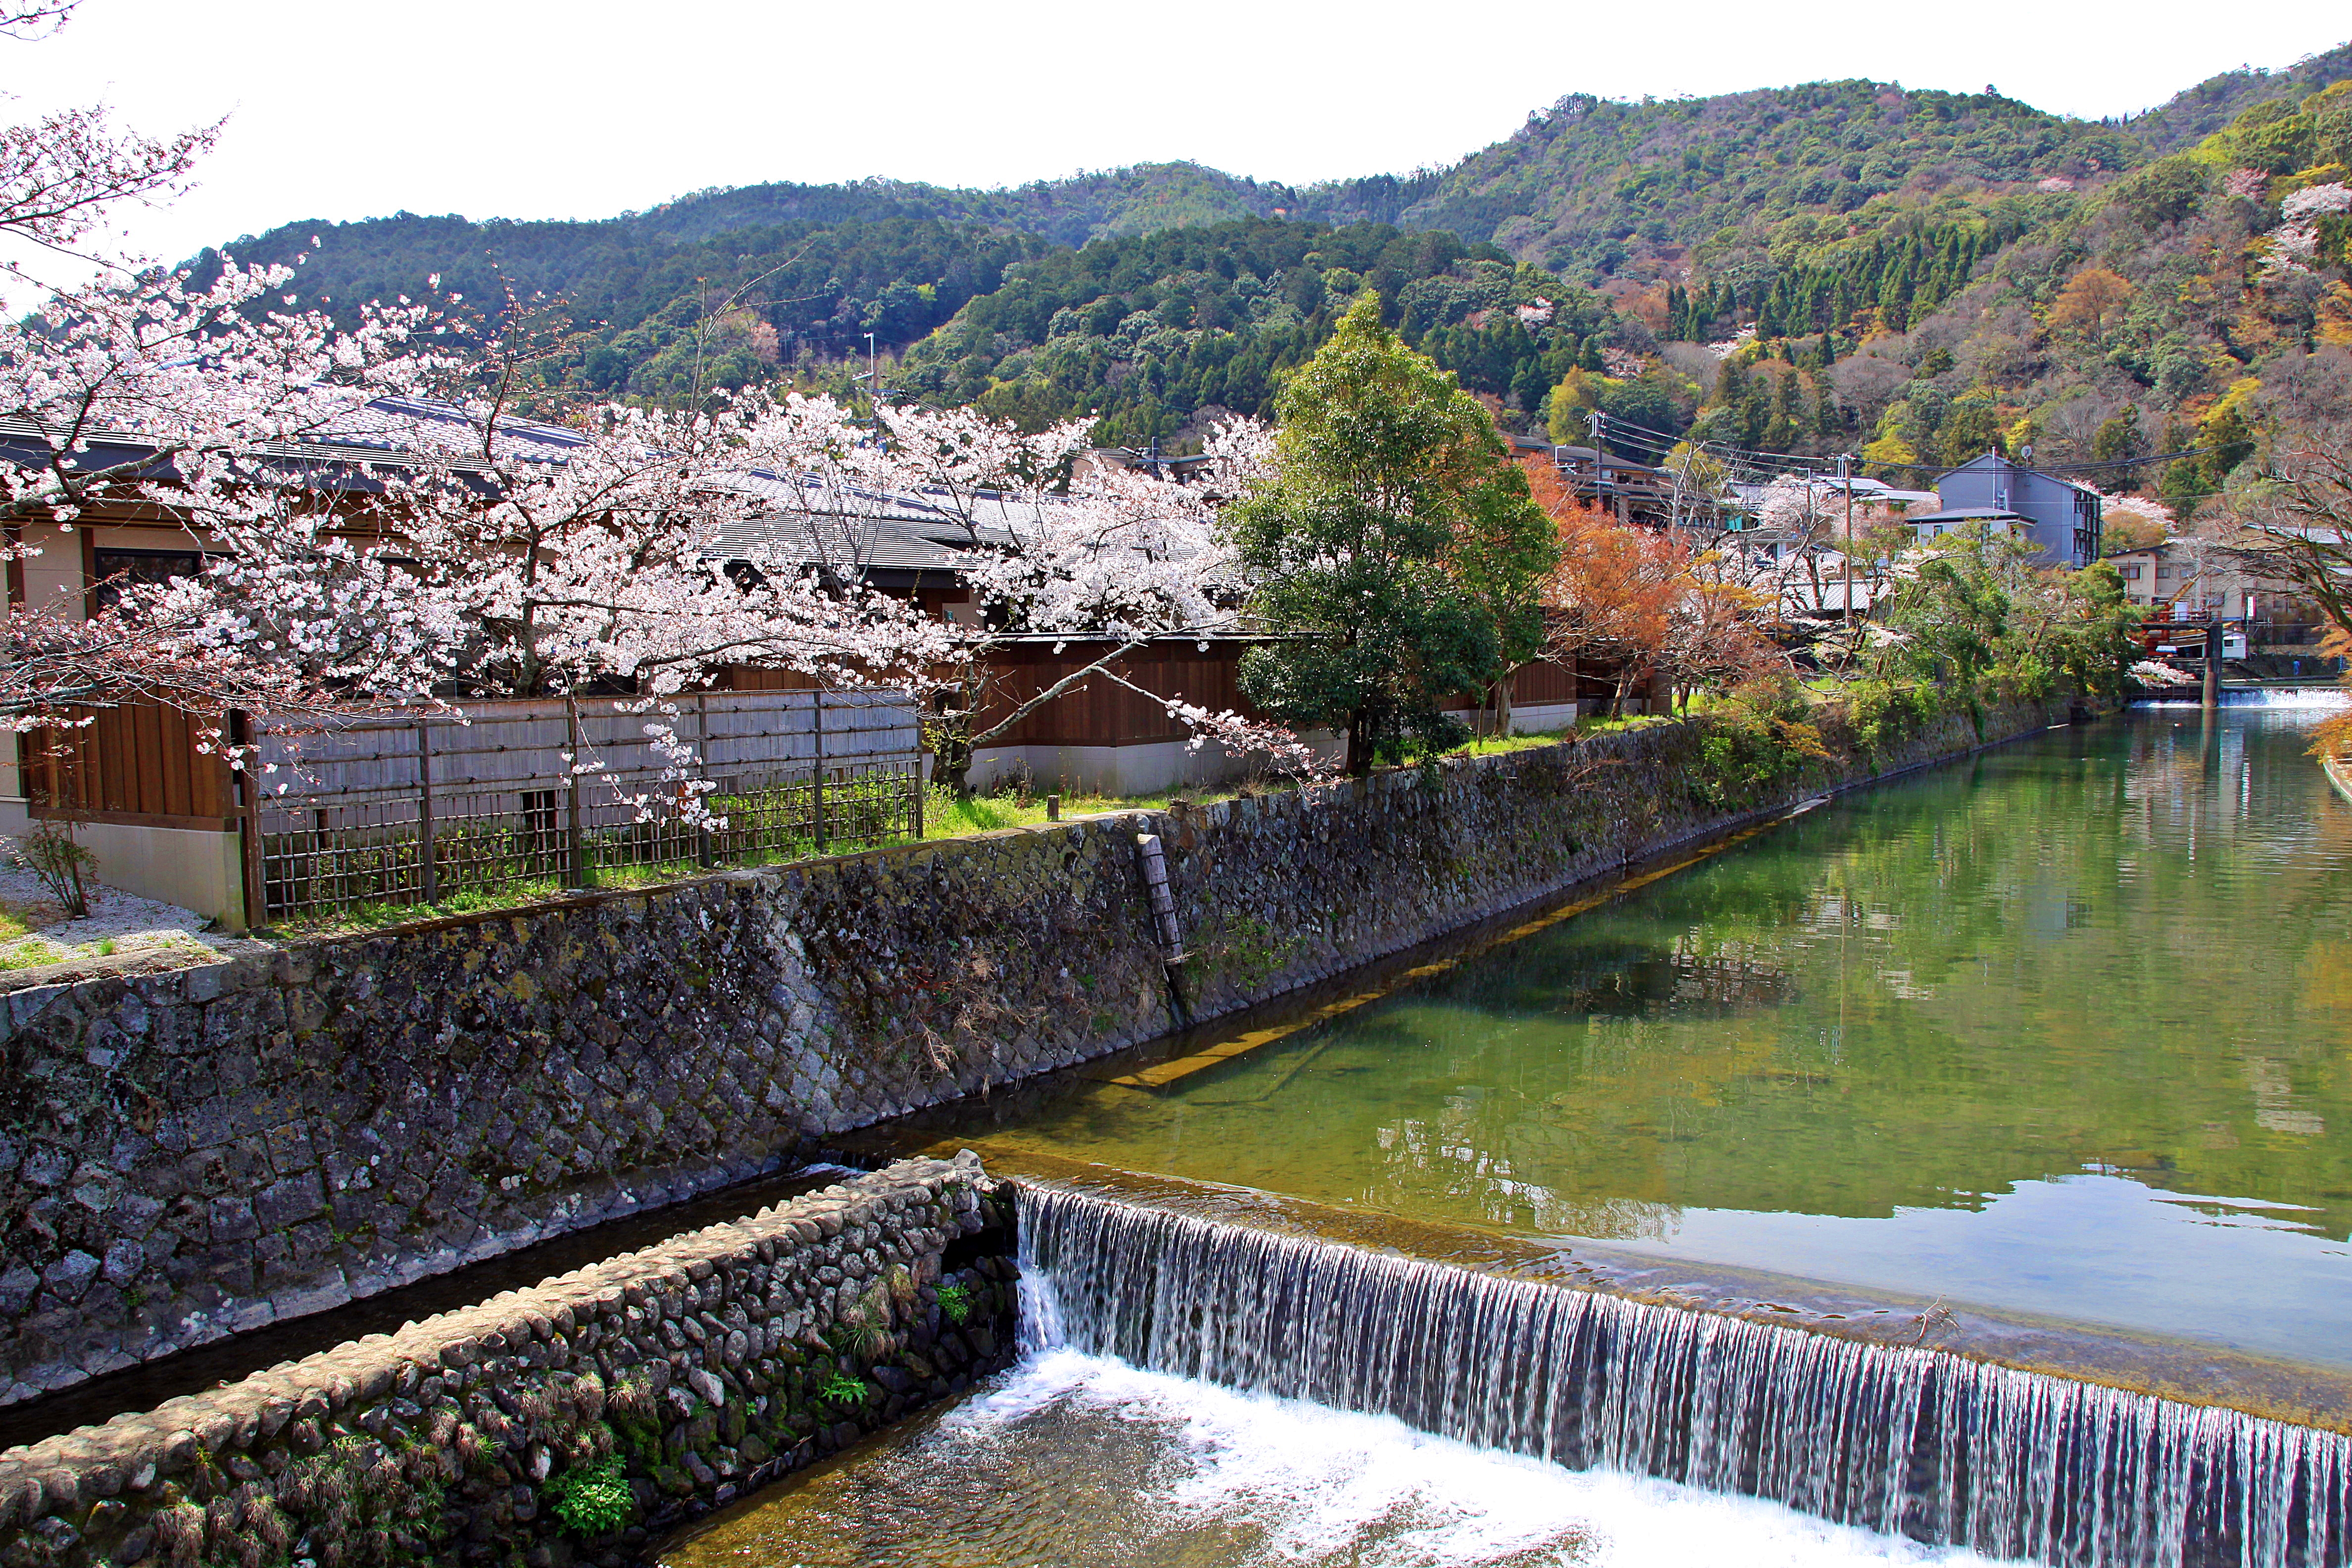
japan, water resources, water, waterway, flower, river, spring, watercourse, plant, tourism, cherry blossom, tree, reservoir, architecture, blossom, landscape, bank, village, moat